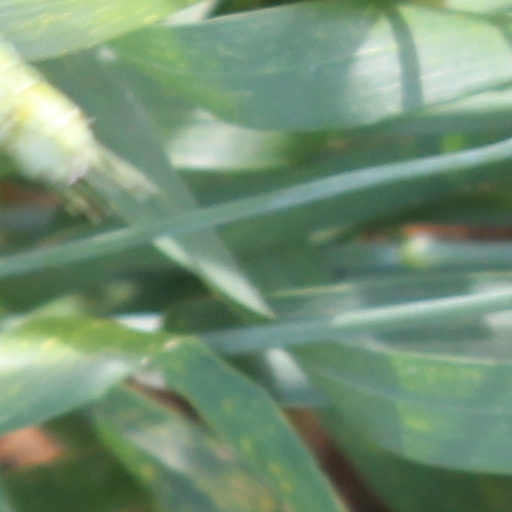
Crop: wheat